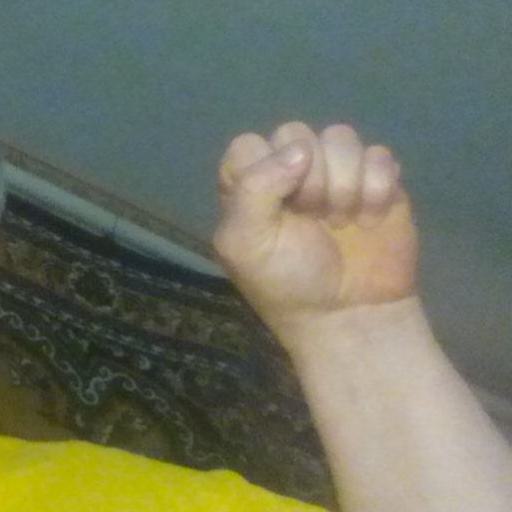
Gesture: fist